Mary I of England

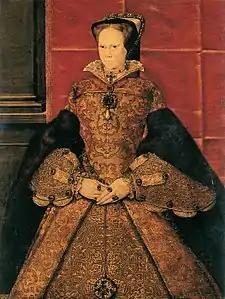
Mary by Hans Eworth, 1554. She wears a jewelled pendant bearing the Tudor pearl set beneath two diamonds.

In September 1554, Mary stopped menstruating. She gained weight, and felt nauseated in the mornings. Almost the entirety of her court, including her physicians, believed she was pregnant. Parliament passed the Treason Act of 1554 making Philip regent in the event of Mary's death in childbirth. For the joint Chapel Royal and Capilla Flamenca choirs singing together in December 1554, Mary commissioned "Missa Puer natus est nobis" from Thomas Tallis. The festive mass setting is based on the plainchant 'A Child is born for us', which alludes to the birth of a baby boy for England. Elizabeth was released from house arrest in the last week of April 1555, and was called to court as a witness to the birth, which was expected imminently. According to Giovanni Michieli, the Venetian ambassador, Philip may have planned to marry Elizabeth if Mary died, but in a letter to his brother-in-law Maximilian of Austria, Philip expressed uncertainty as to whether Mary was pregnant. Mary's pregnancy had its pros and cons for Elizabeth: if Mary died during childbirth, Elizabeth would become the new queen, but if Mary gave birth to a healthy baby, Elizabeth's chances of becoming queen would recede sharply.